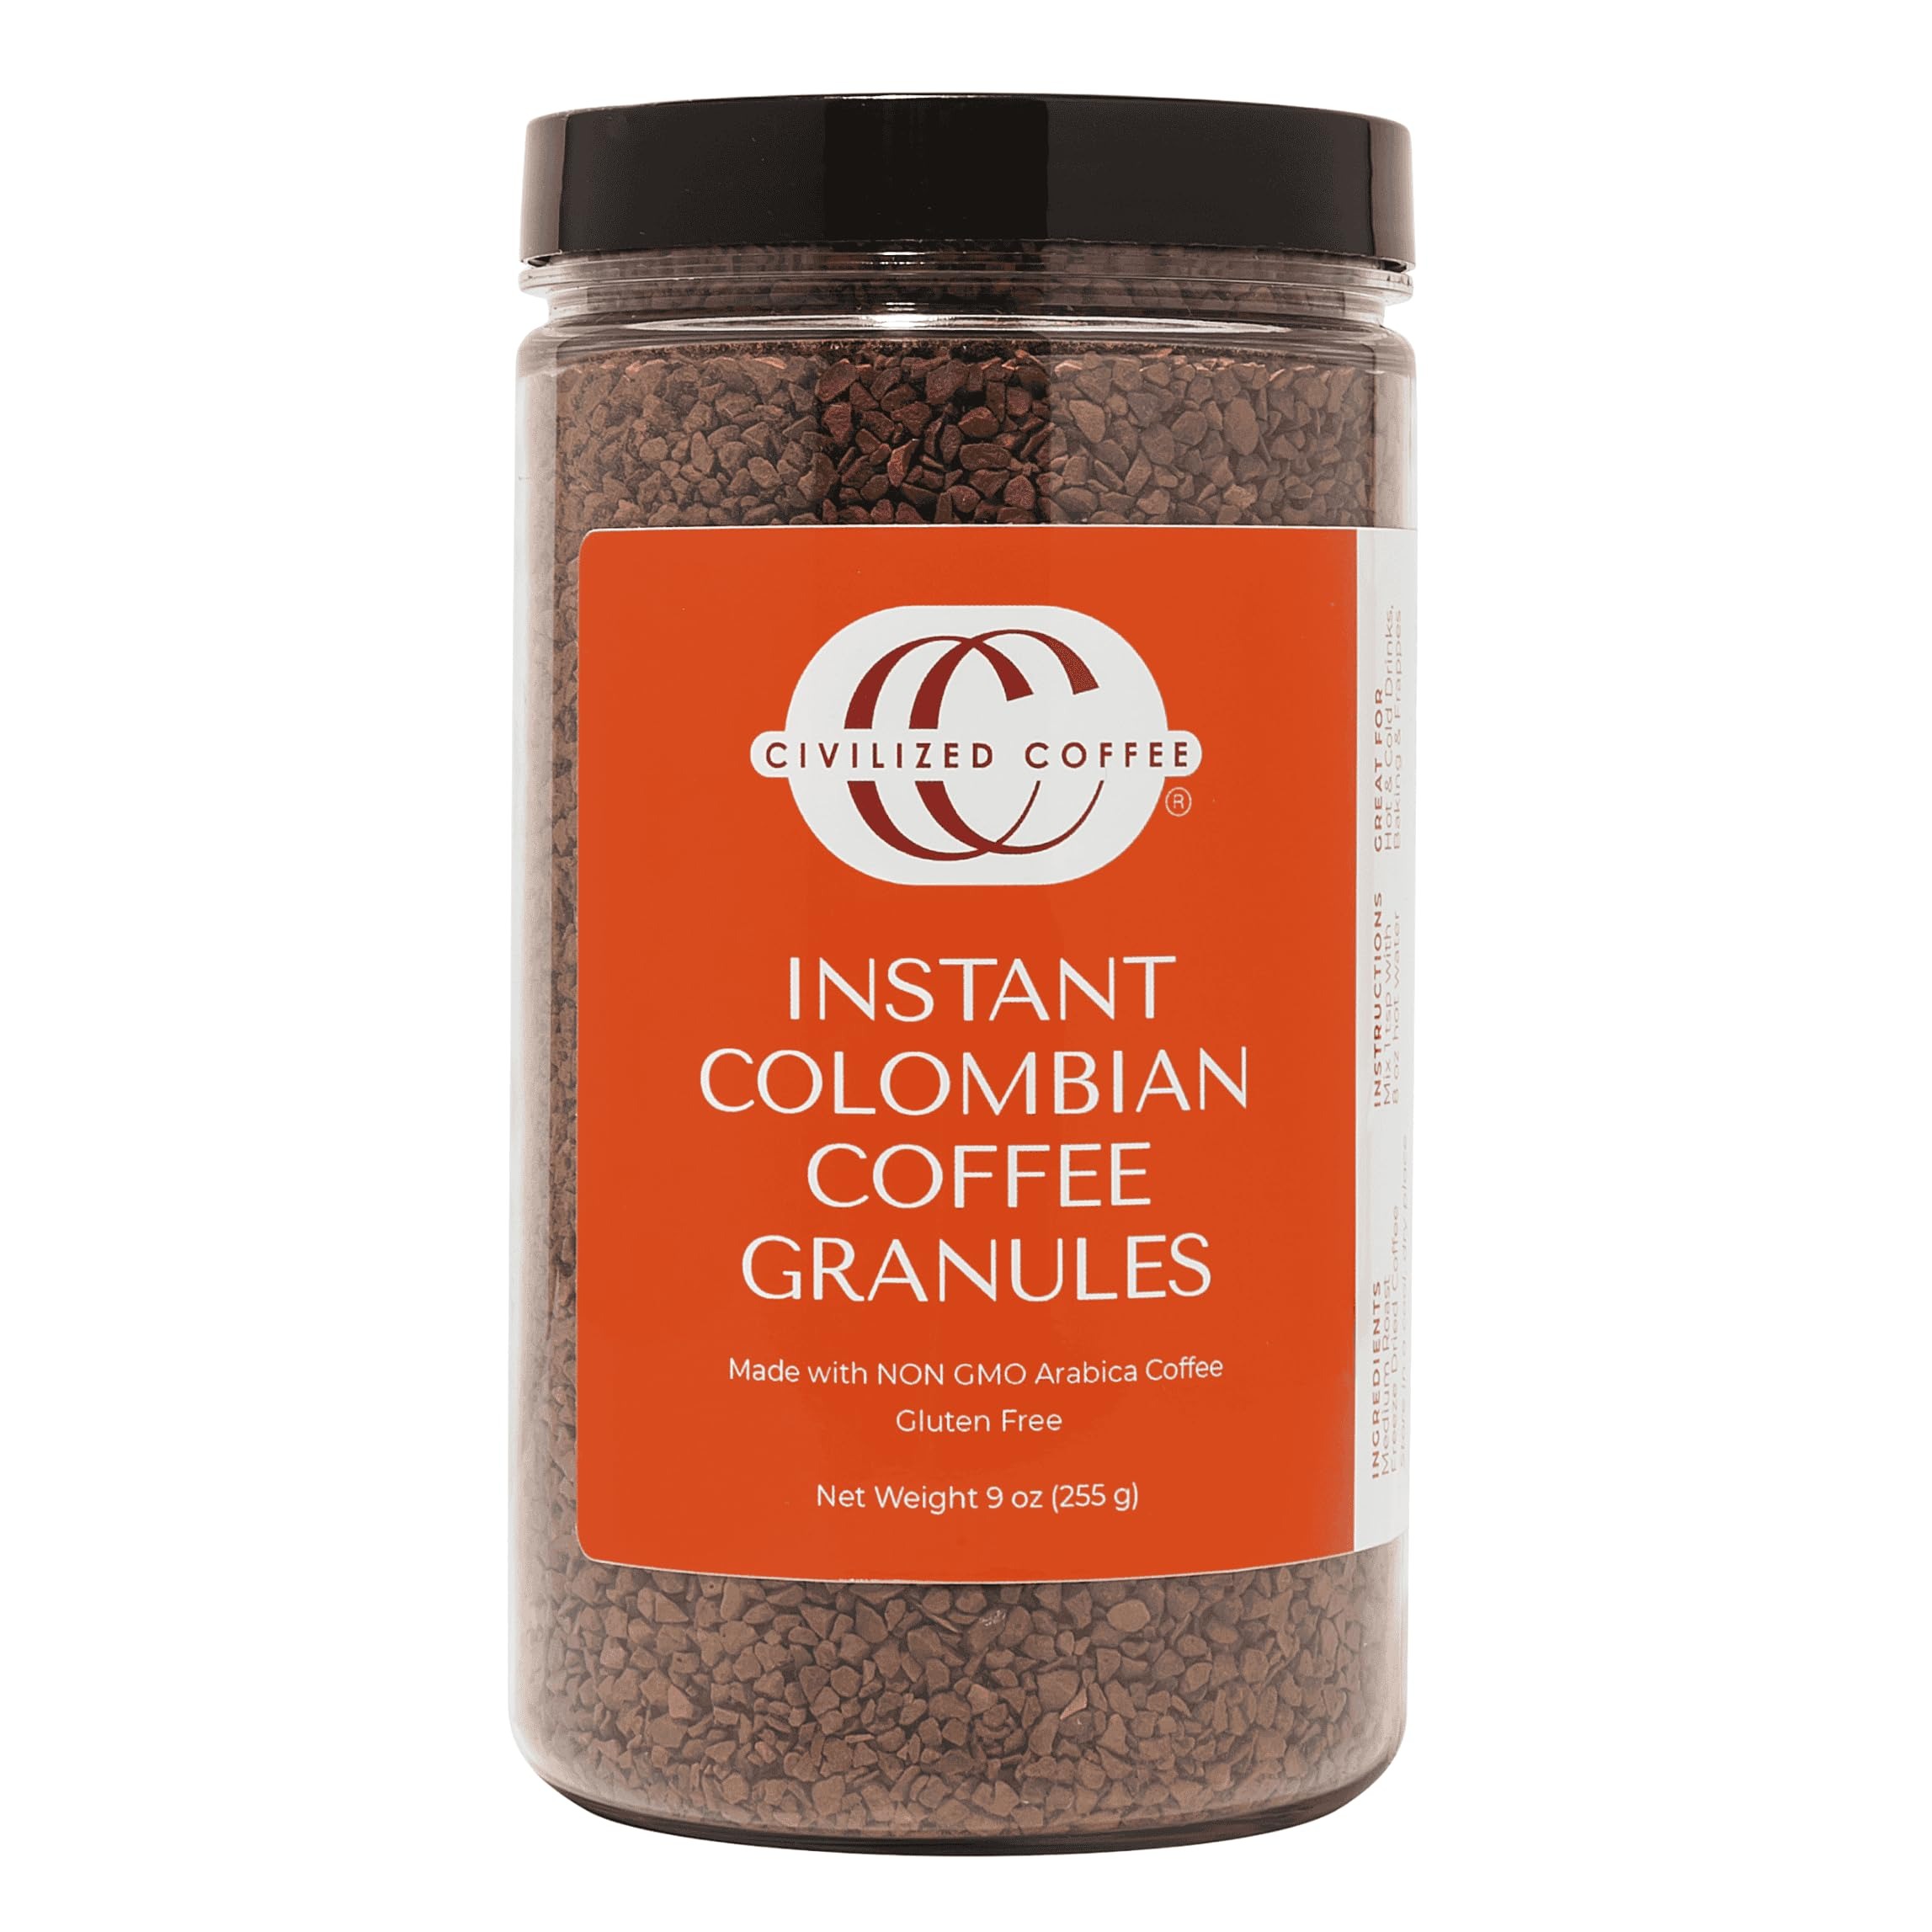
Item Name: Civilized Coffee Instant Coffee Granules, Colombian Medium Roast Gourmet Coffee Non-GMO Jar (9 oz)
Bullet Point 1: GOURMET COFFEE 100% Colombian Arabica Coffee Beans - Cafe Instantaneo Colombiano
Bullet Point 2: CLASSIC MEDIUM ROAST Premium Coffee ground, brewed, freeze-dried for optimum Freshness & Flavor
Bullet Point 3: CONVENIENT Make the Best Coffee at your Home, Office, Dorm, Camping, Hiking or Travel
Bullet Point 4: SIMPLY PERFECT CUP OF COFFEE Just add 1tsp of Coffee to 8oz of hot water, No Messy Coffee Grounds
Bullet Point 5: BE CREATIVE Use in Delicious Hot & Iced Coffee Drinks, Keto Paleo Pre-Workout Shakes, Smoothies & Instant Lattes
Bullet Point 6: ALLERGEN FREE Dairy, Nut & Gluten Free and Kosher
Bullet Point 7: SUSTAINABLE Comes in Reusable & Recyclable container perfect for storing
Bullet Point 8: INSTANT COFFEE GRANULES FOR BAKING Try in your favorite recipes
Value: 10.0
Unit: Ounce

Price: 21.99